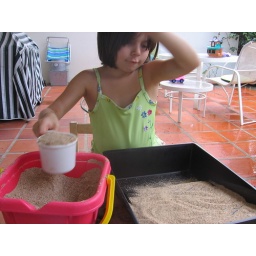
Put 5 cups of sand in the pan.